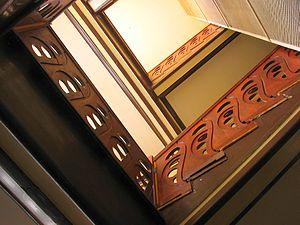
Henry Clement Van de Velde est un peintre, architecte, décorateur d'intérieur et enseignant belge, né le 3 avril 1863 à Anvers et mort le 15 octobre 1957 à Oberägeri.